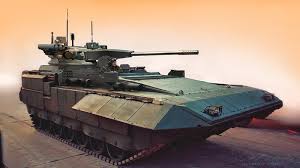
Label: BMP-T15